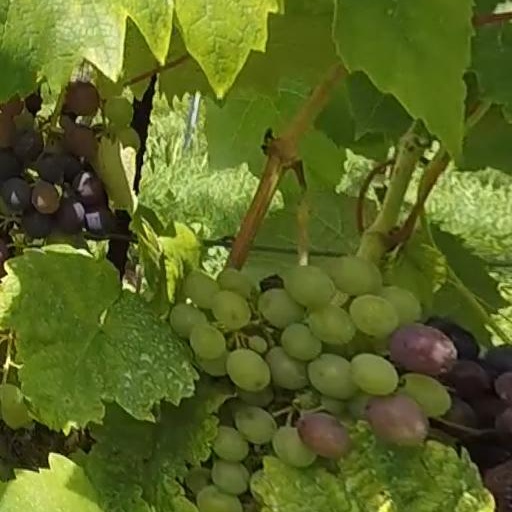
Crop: grape